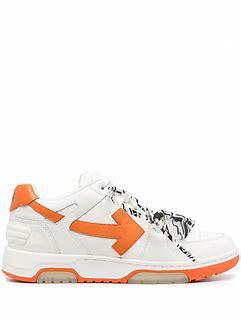
Brand: Off-White
Model: Off Out Of Office